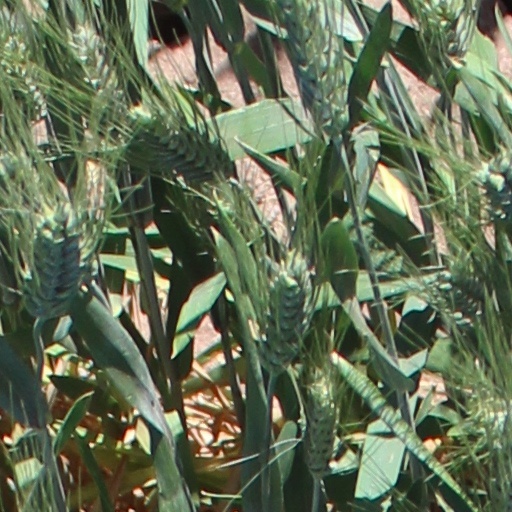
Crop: wheat